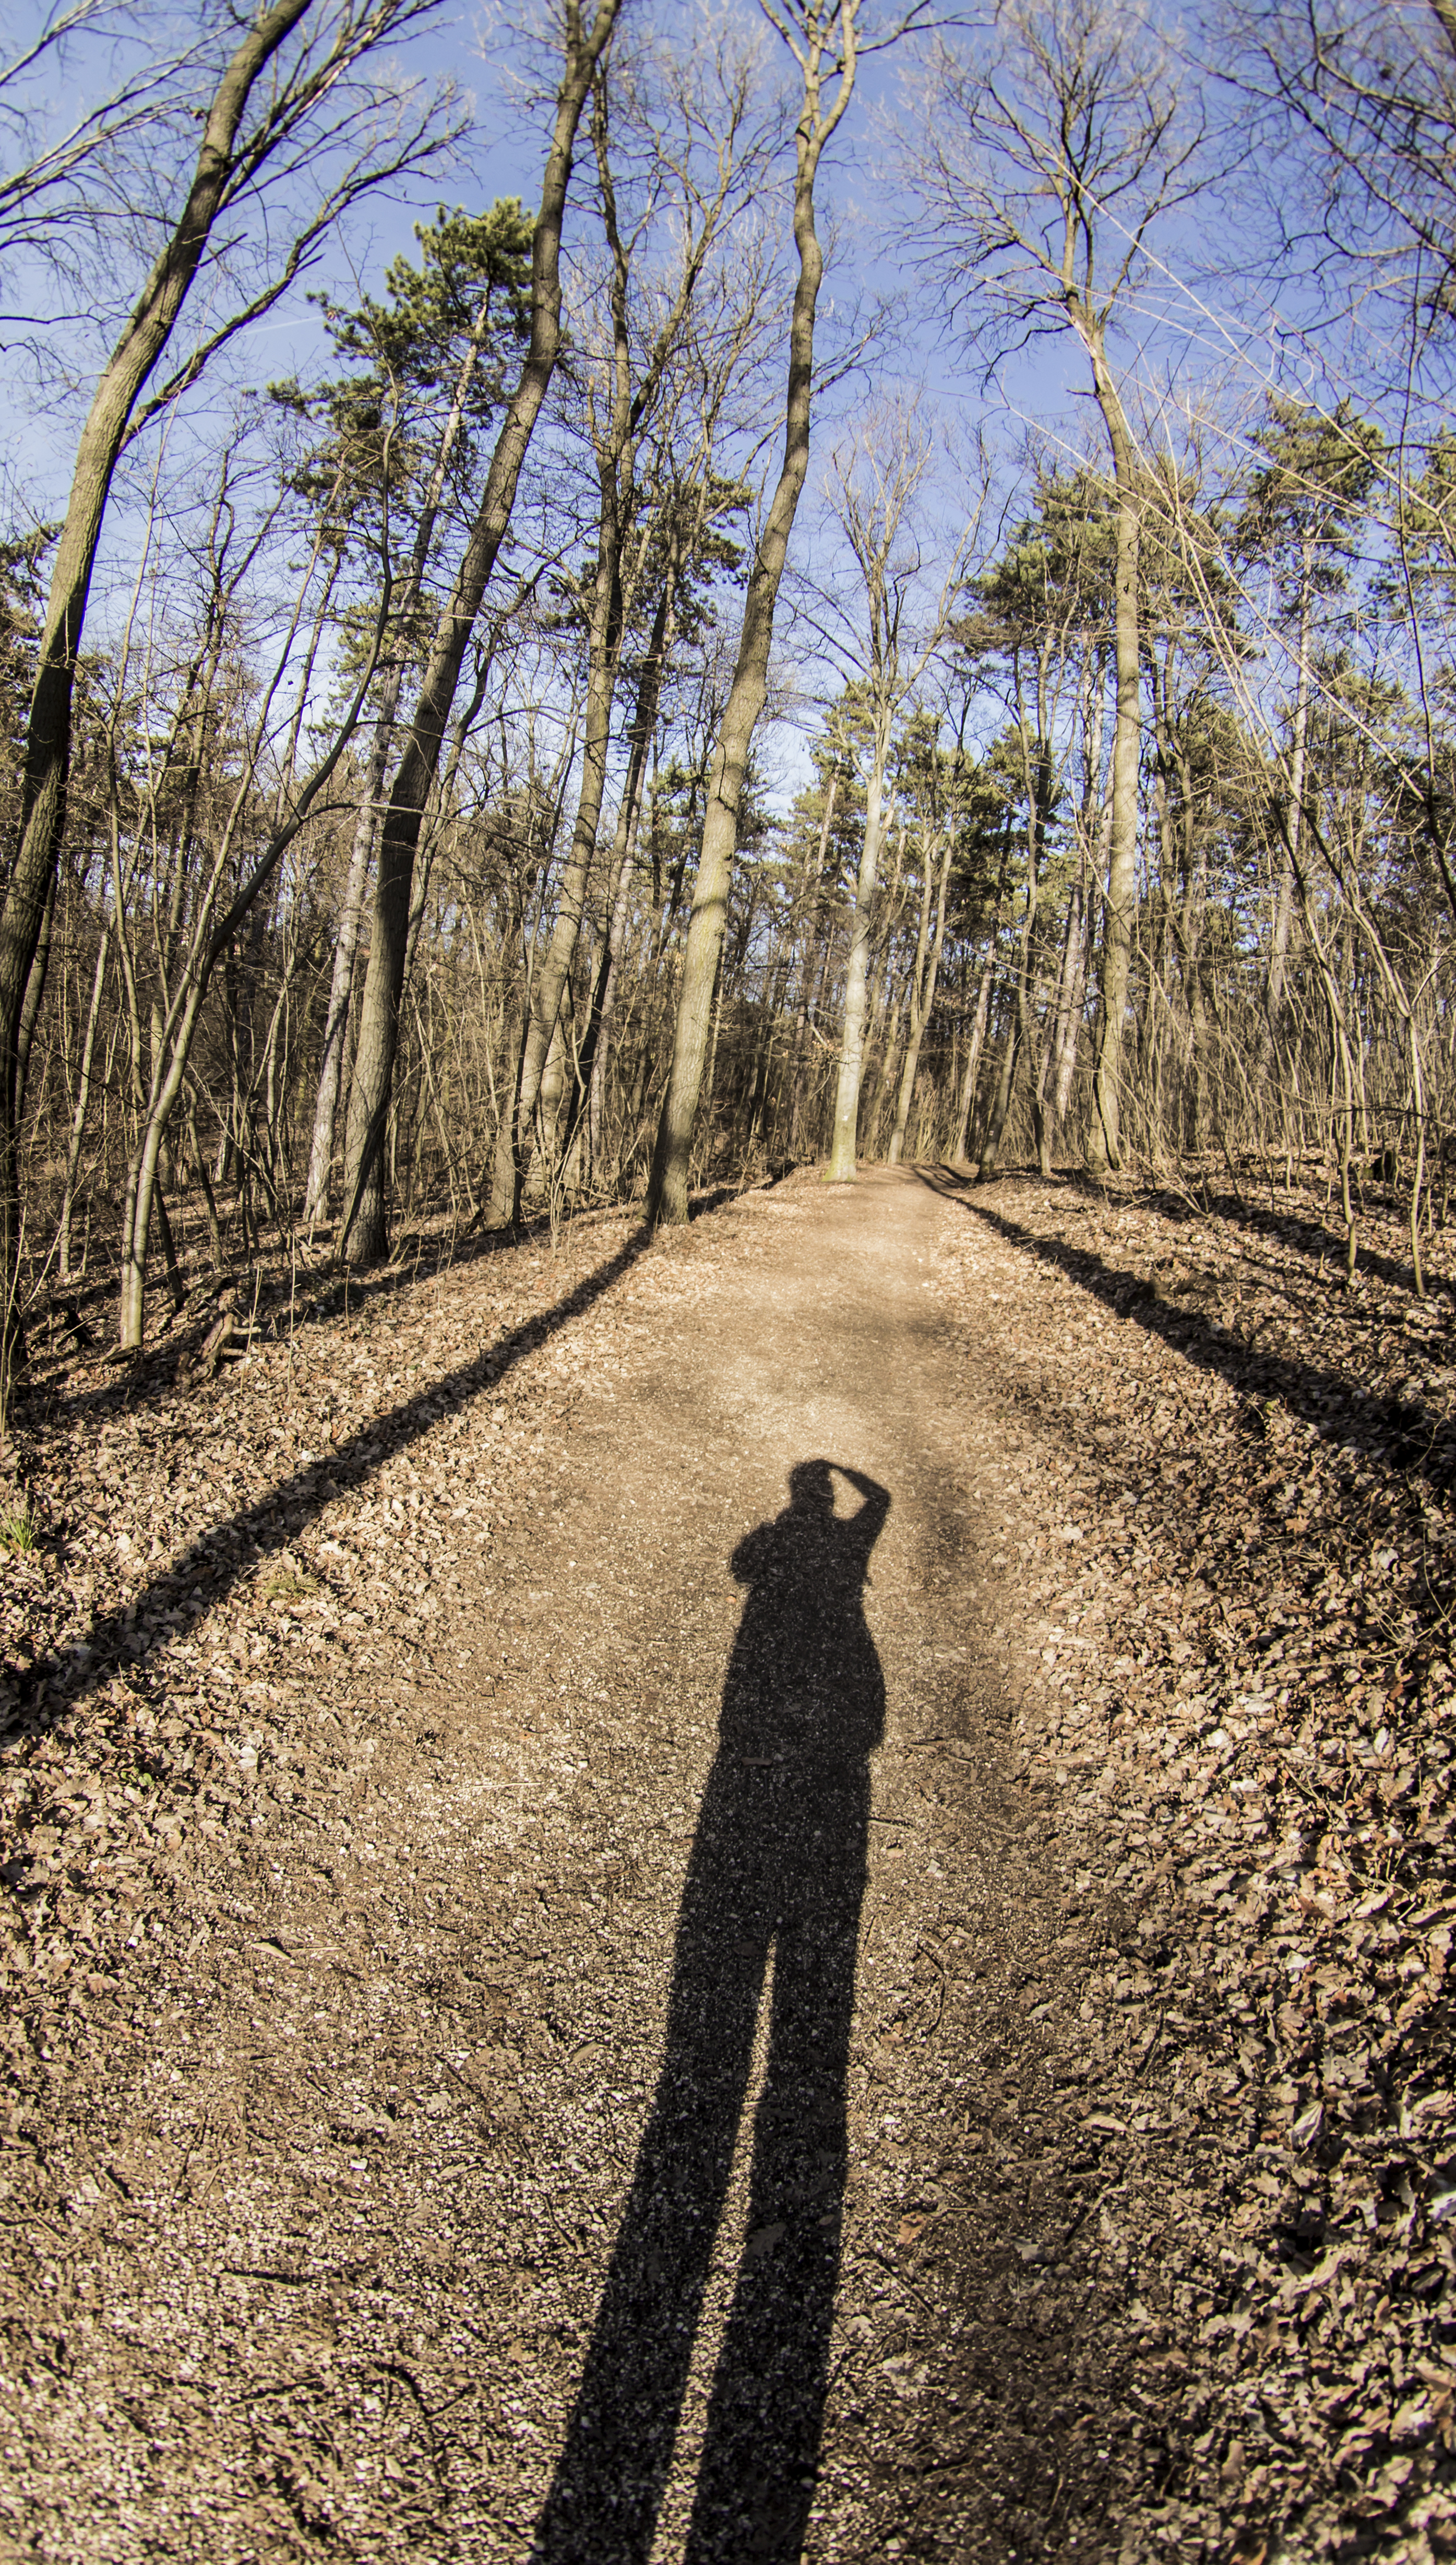
landscape, tree, nature, forest, grass, walking, plant, track, trail, field, sunlight, morning, leaf, autumn, soil, season, cool image, woodland, habitat, rural area, natural environment, grass family, woody plant